Eastman–Shaver House

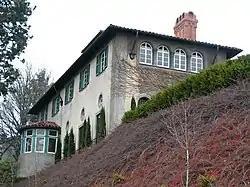
The Eastman-Shaver House in 2009

The Eastman–Shaver House is a house located in northwest Portland, Oregon, that is listed on the National Register of Historic Places.